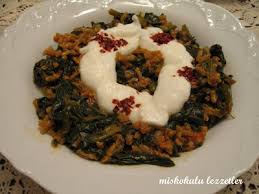
Yemek: ispanak